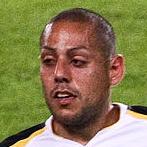
Age: 26